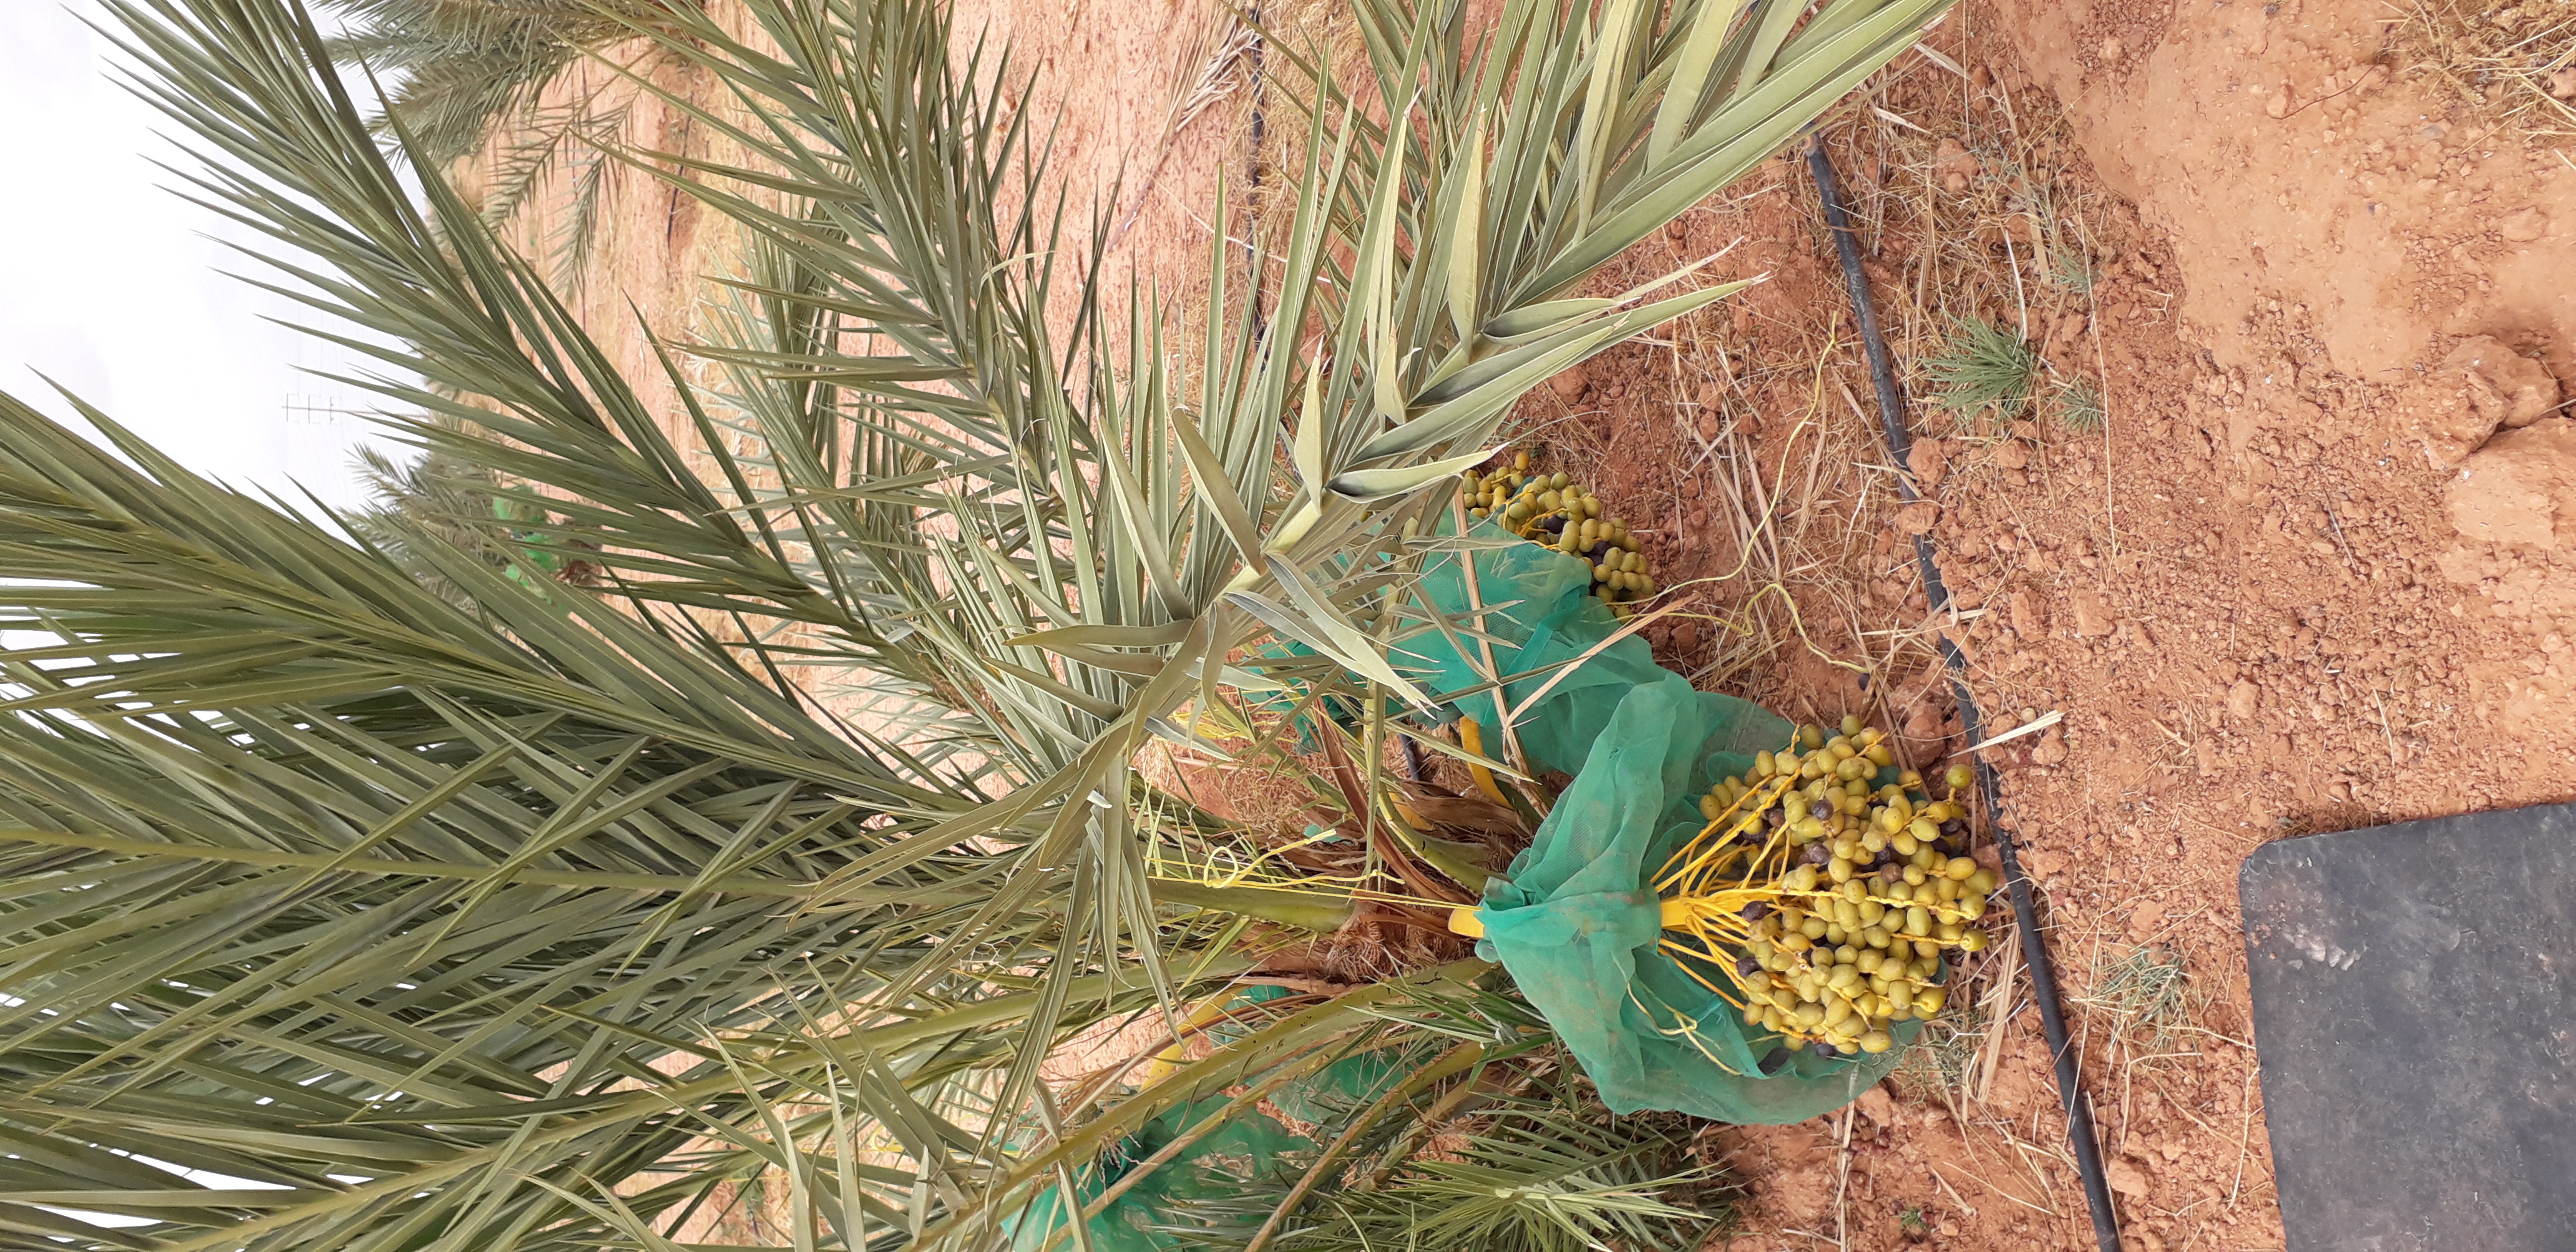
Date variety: kholt